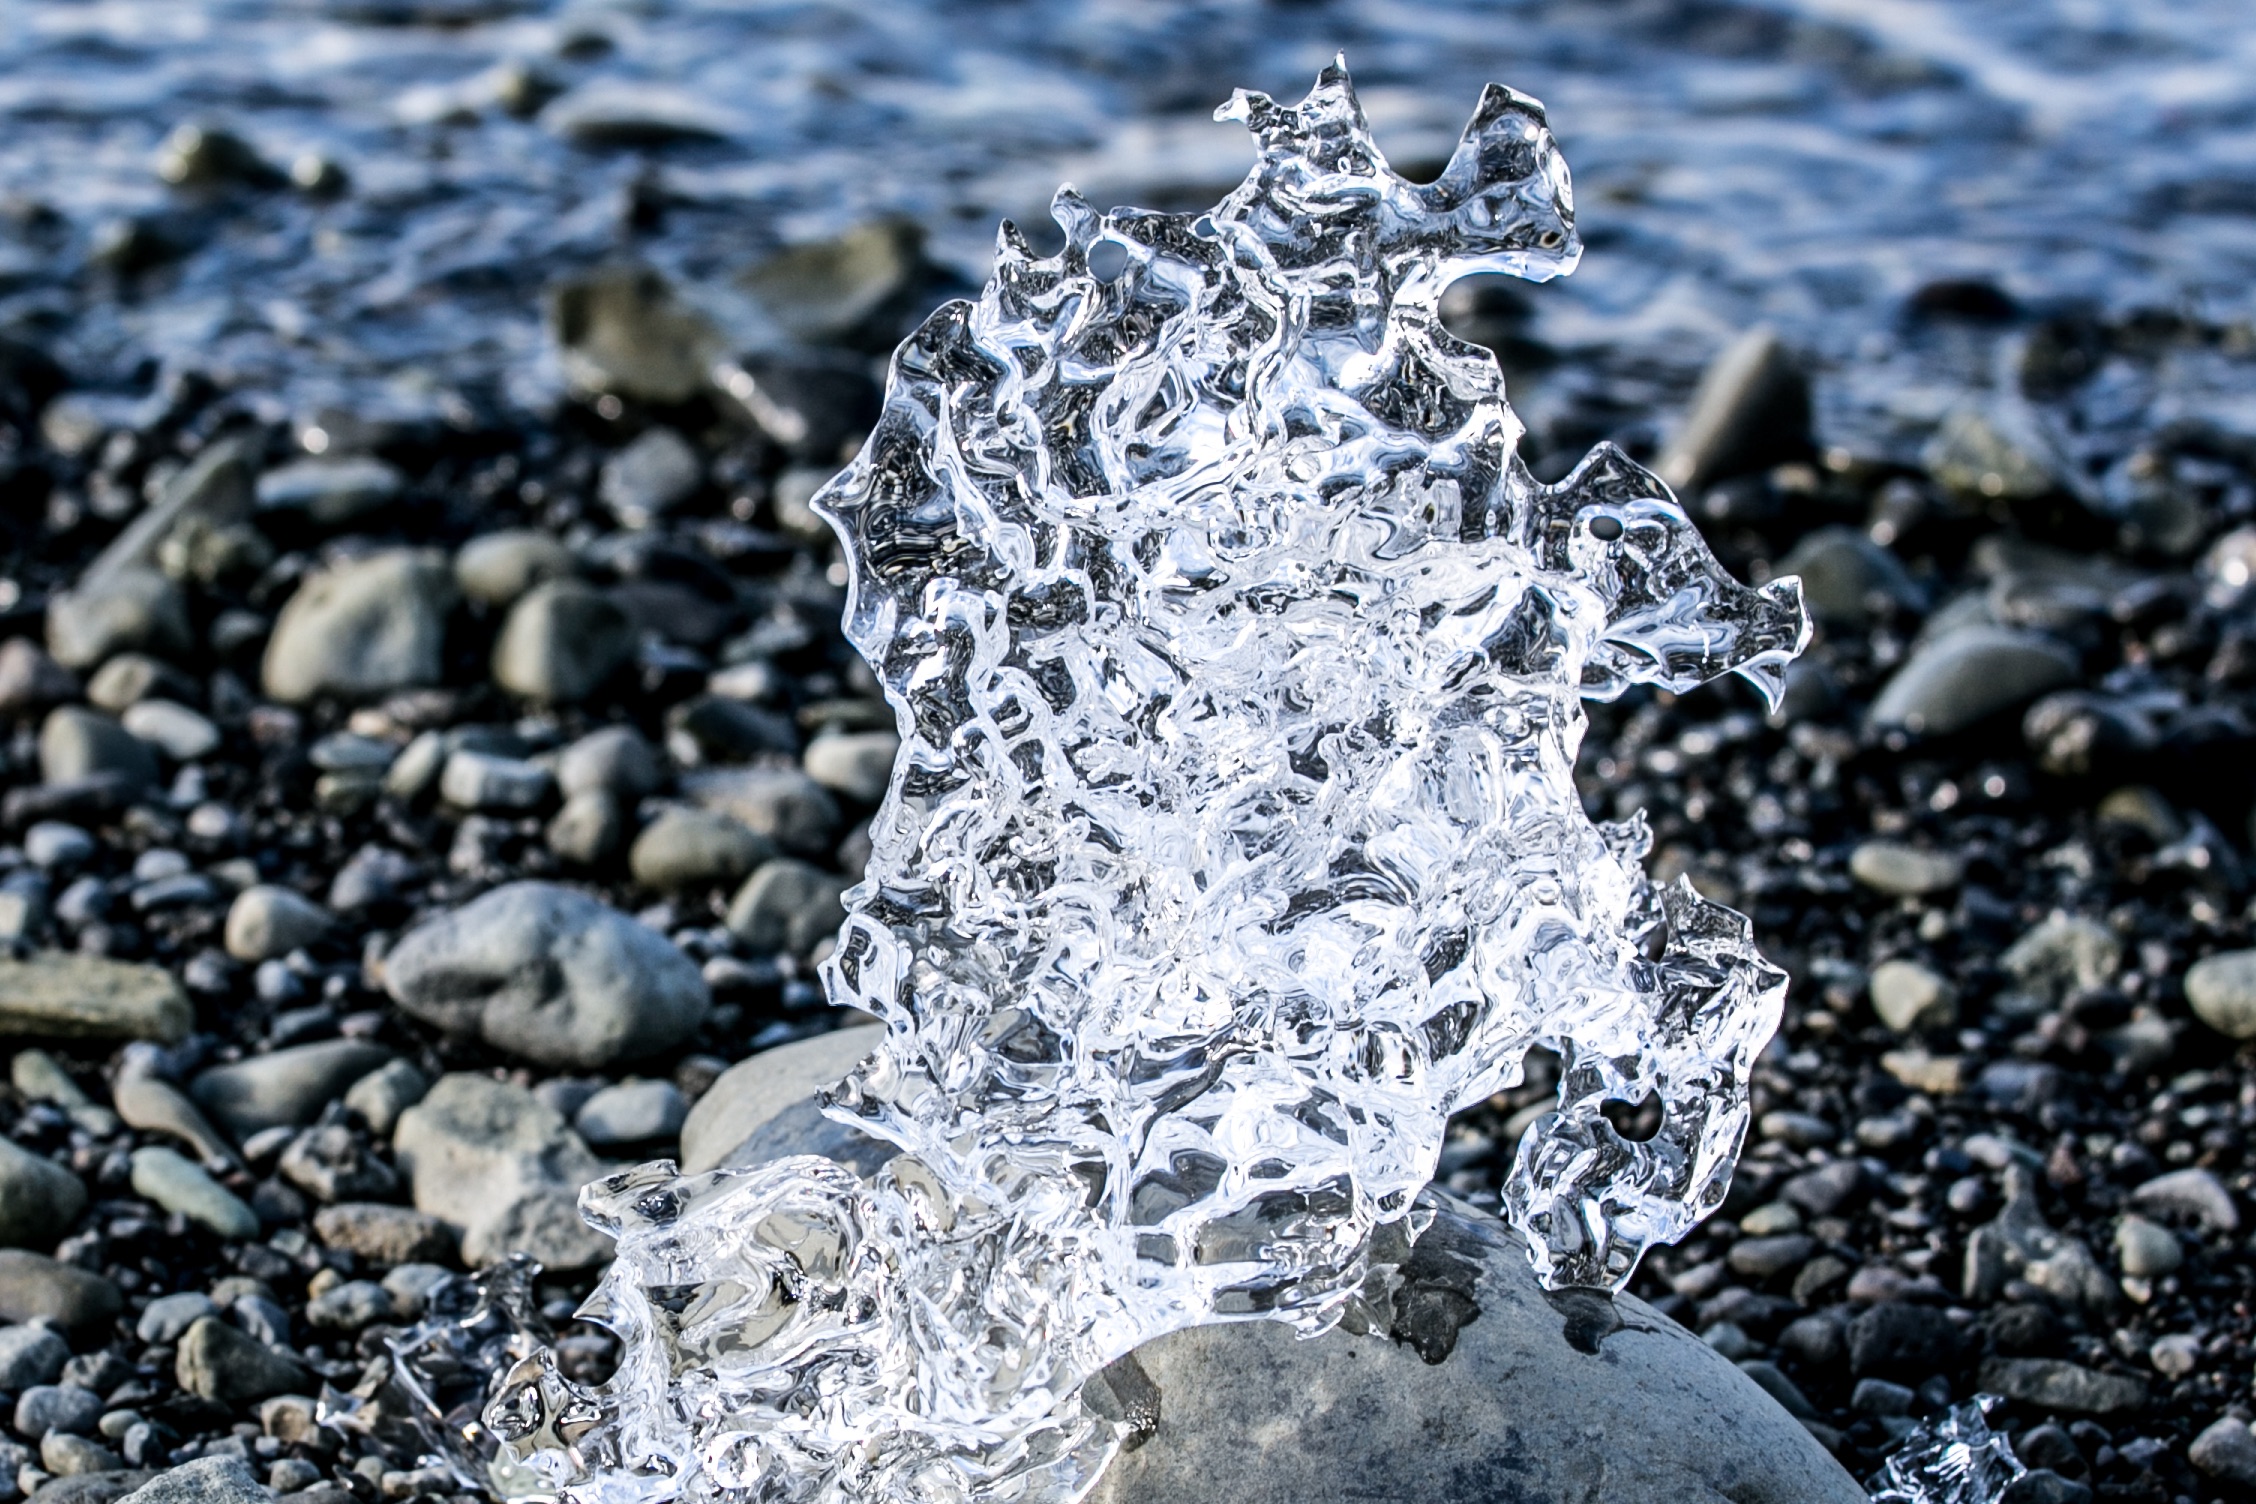
water, nature, sand, rock, snow, winter, leaf, frost, ice, season, material, close up, melting, freezing, macro photography